Fianna Éireann

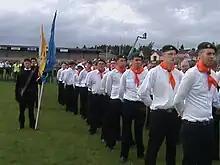
A Fianna Éireann/Ógra Shinn Féin colour party at Galbally, Tyrone 2009

During the "Tan War", Fianna members featured prominently in every brigade area. Some lost their lives or were imprisoned. In a picture taken of the West Mayo Brigade Active Service Unit in 1921, ten of the thirty in the photograph had been members of the Westport Fianna Sluagh, as had Tom Derrig, who rose to the rank of Adjutant General during the Civil War.